Ty Herndon

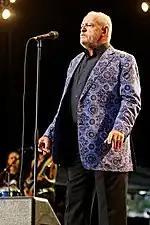
English musician Joe Cocker, standing before a microphone.

In 1999, Epic released his next studio album "Steam". Herndon selected a new producer for this album, as he thought his previous albums did not reflect the energy of his live performances. He chose Joe Scaife because of that producer's work with K.T. Oslin, a 1980s country artist Herndon referred to as "one of [his] all-time favorites". Herndon selected the songs for the album by performing them in concert so he and Scaife could gauge the audience's reaction to each. In addition, Herndon recorded demos with his road band, which he then played for the album's session musicians to give them an idea of how he wanted each song to sound. Among the involved musicians were drummer Paul Leim, steel guitar player Dan Dugmore, and guitarist Chris Leuzinger of Garth Brooks' studio band The G-Men. The album also included a horn section fronted by Jim Horn, and a string section including members of the Nashville String Machine. "Steam", the album's title track, was also its lead single. It reached top twenty by the end of 1999, but was less successful than the lead singles of Herndon's previous albums. Two other singles, "No Mercy" and "A Love Like That", peaked even lower.